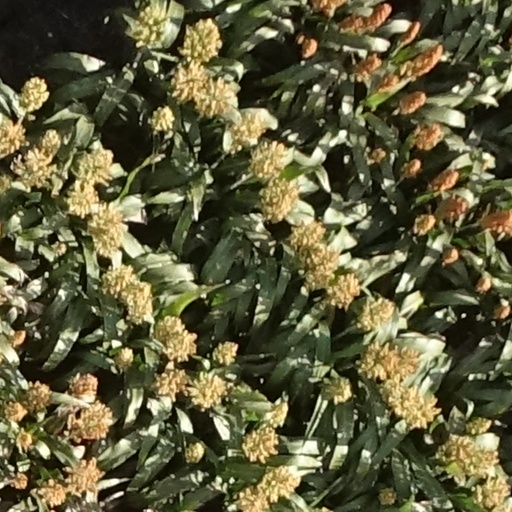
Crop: sorghum